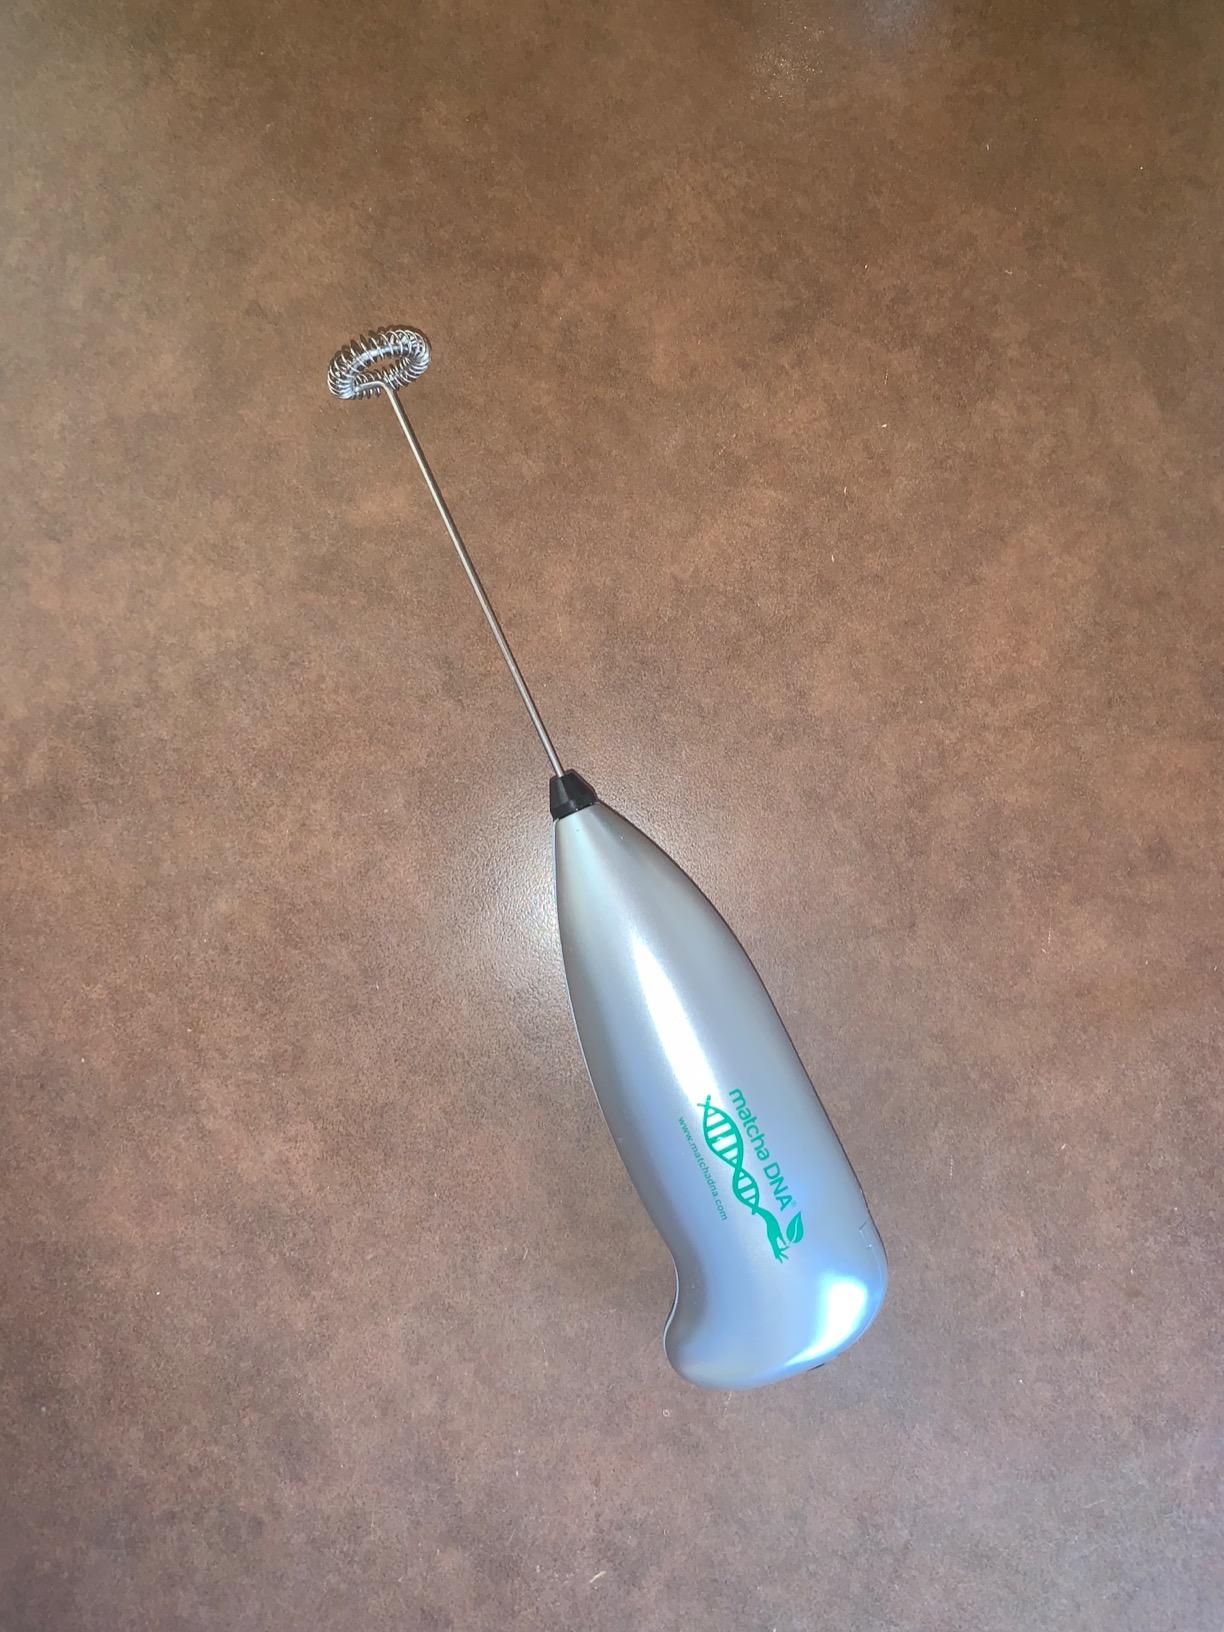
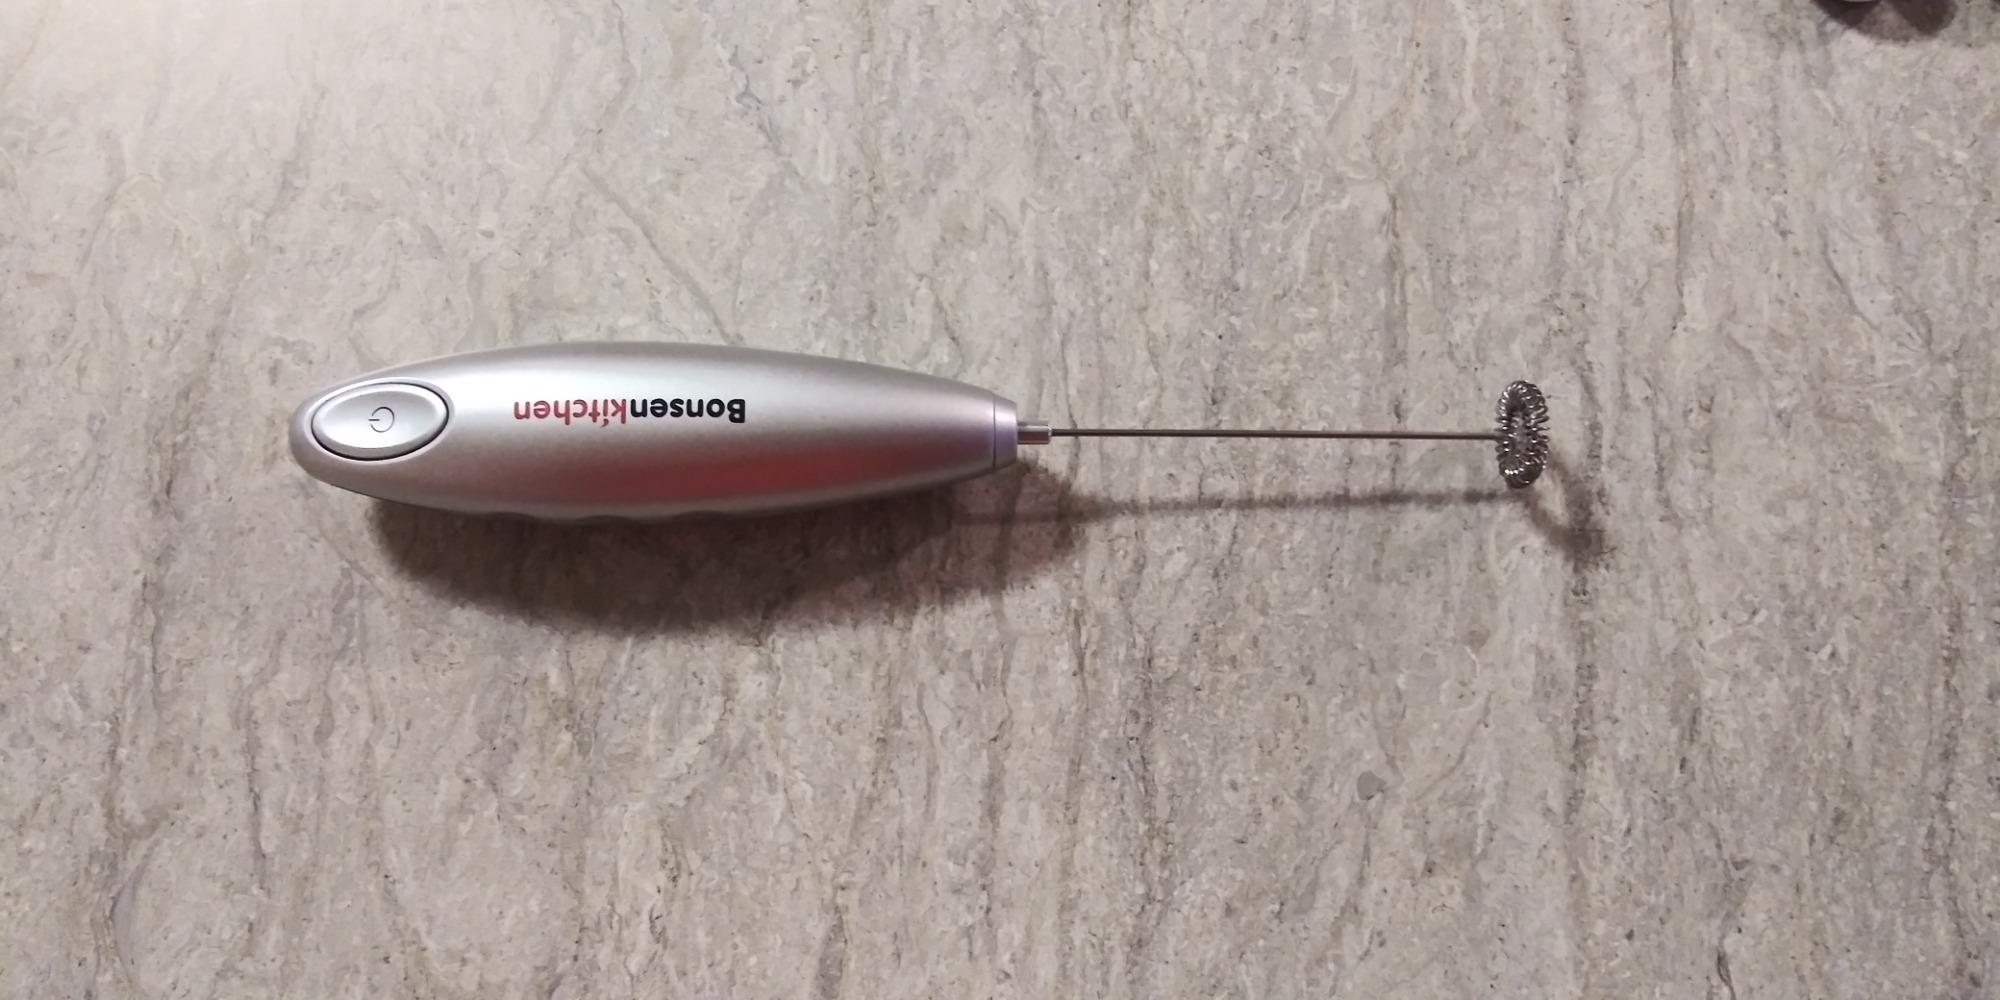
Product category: items_mixer
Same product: no